Knut Møyen

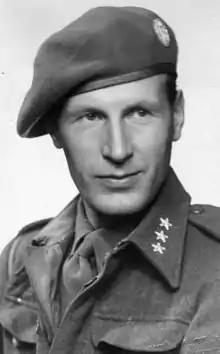
Knut Møyen

Knut Møyen (19 January 1907 – 20 March 1984) was a Norwegian economist and resistance member. He was born in Aker. After the German invasion of Norway in 1940 he participated in the Norwegian Campaign. From 1941 to 1942 he was a central organizer of the underground military organization Milorg. His "shadow" Jens Christian Hauge later eventually became the leader of Milorg. In 1942 he just managed to avoid being caught by the Gestapo, and fled to Sweden and later to the United Kingdom. In London he served at the Norwegian High Command. He was awarded St. Olav's Medal With Oak Branch and the Defence Medal 1940–1945. He died in Oslo in 1984. A memorial designed by Nils Aas was unveiled in Nordmarka in 1989.